HMS Orford (1698)

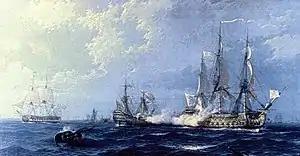
Battle between the Spanish 70-gun "Princesa" (right foreground) and HMS "Lenox", "Orford" and "Kent", 8 April 1740

HMS "Orford" was a 70-gun third-rate ship of the line of the Royal Navy, launched at Deptford in 1698. She carried twenty-two 24-pounder guns and four (18-pounder) culverins on the lower deck; twenty-six 12-pounder guns on the upper deck; fourteen (5-pounder) sakers on the quarterdeck and forecastle; and four 3-pounder guns on the poop or roundhouse.